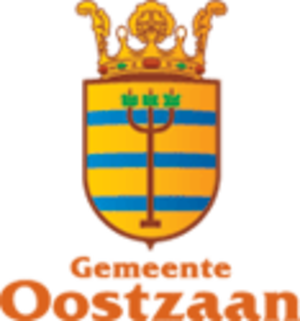
Oostzaan est un village et une commune dans la province de la Hollande-Septentrionale.